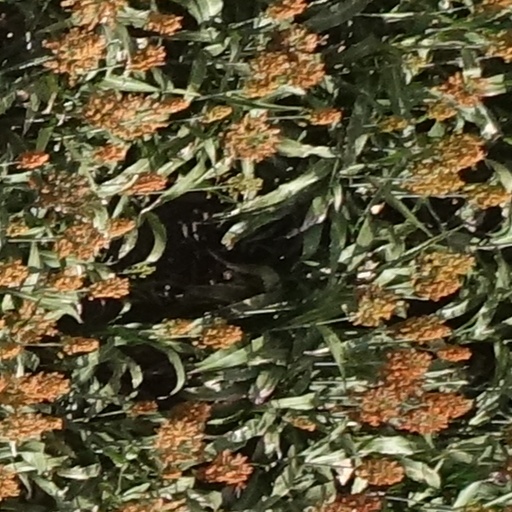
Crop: sorghum